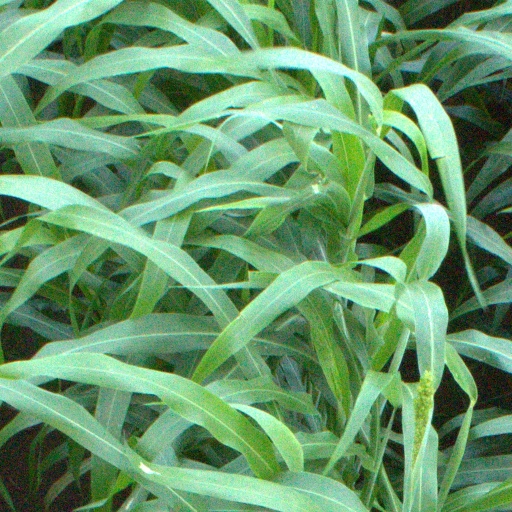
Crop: sorghum